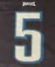
Number: 5